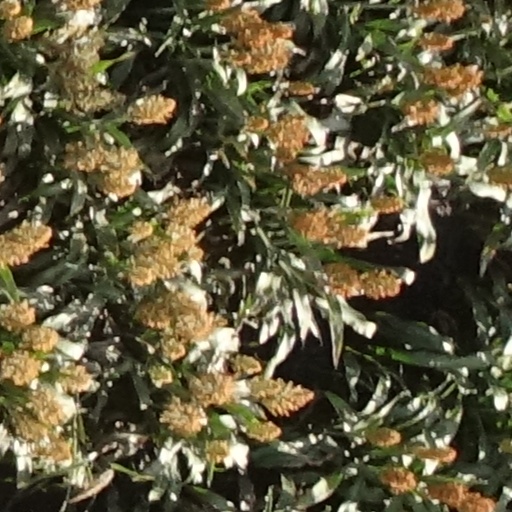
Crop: sorghum